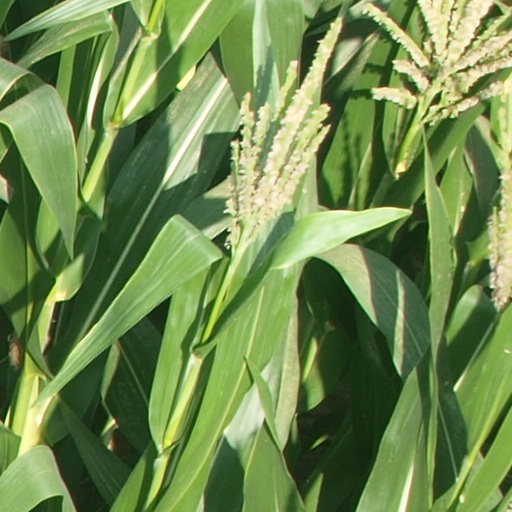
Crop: maize; corn